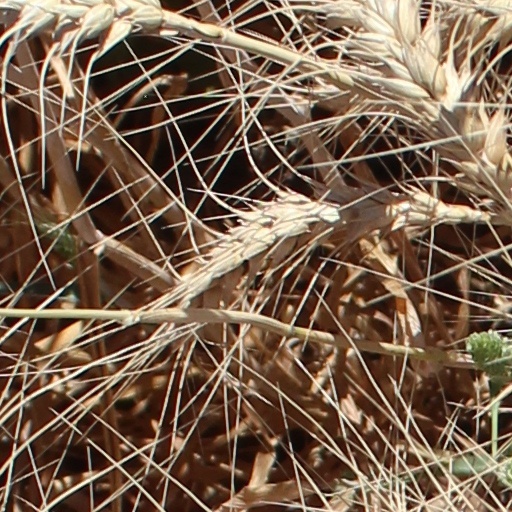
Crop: wheat